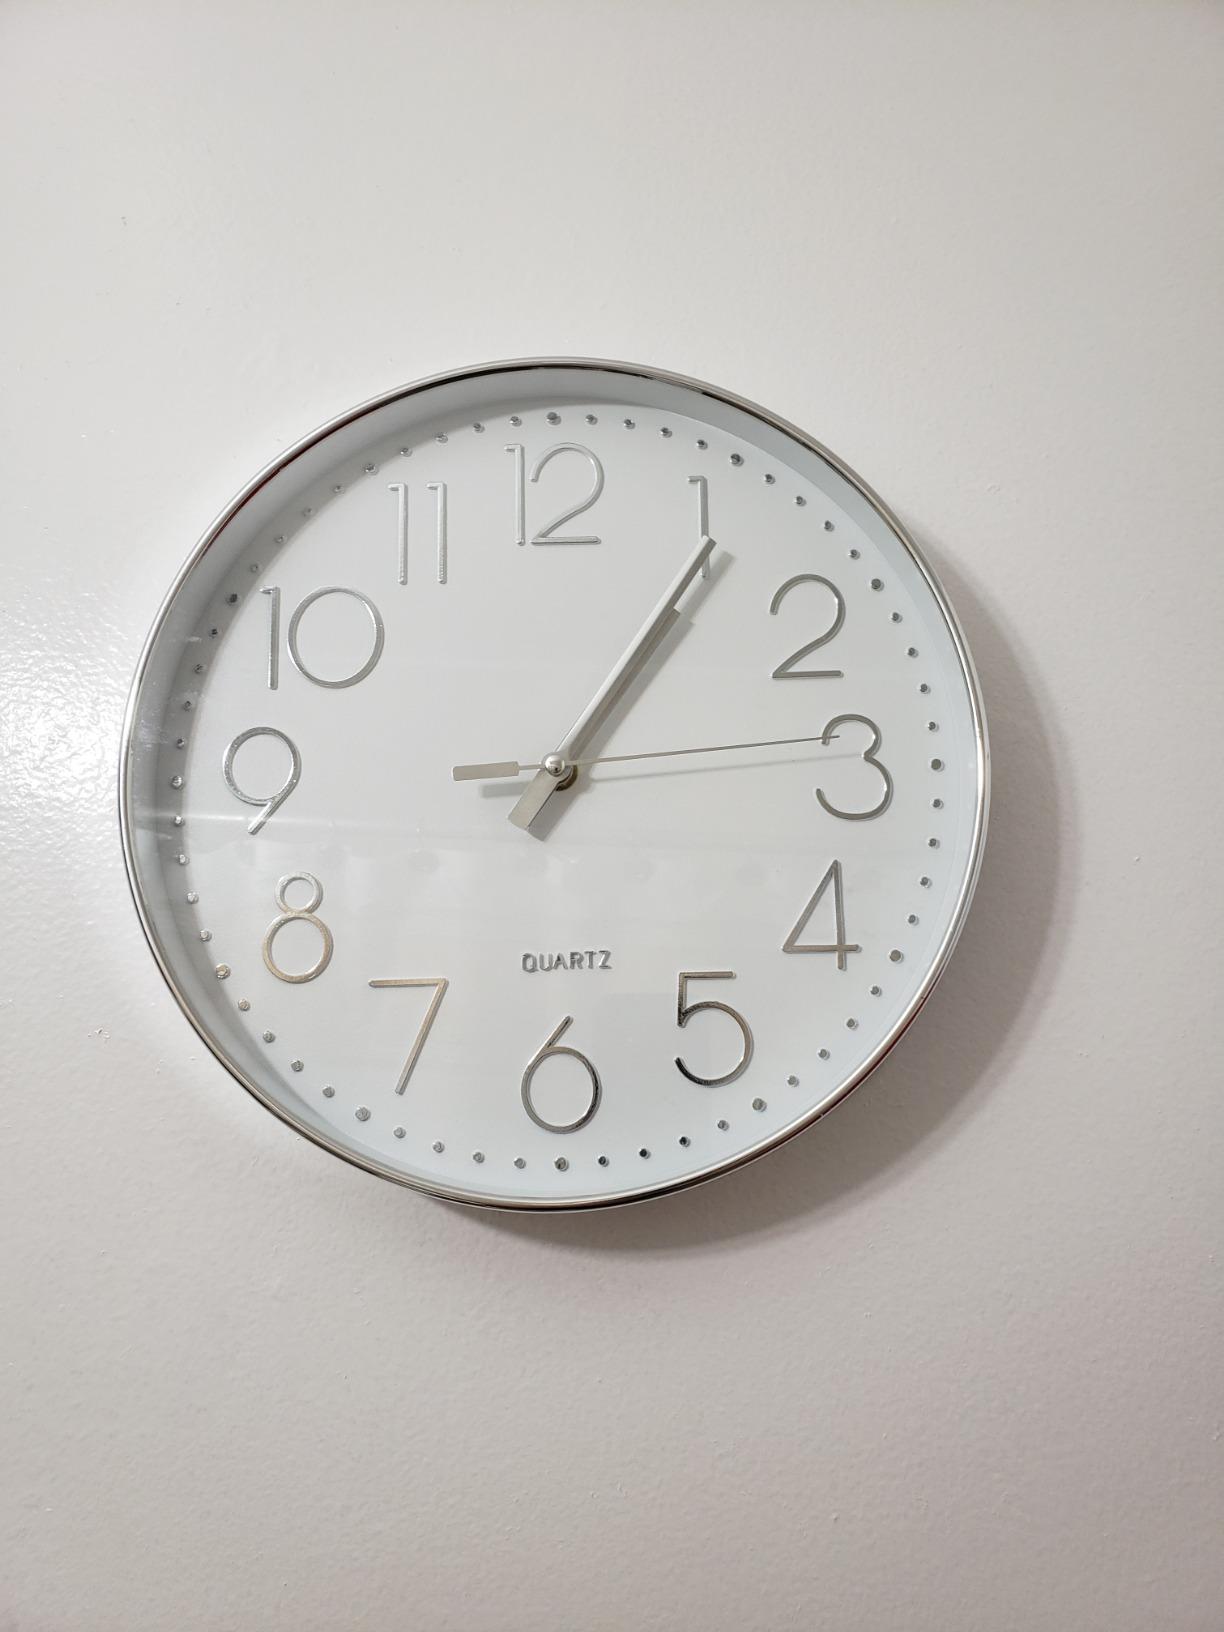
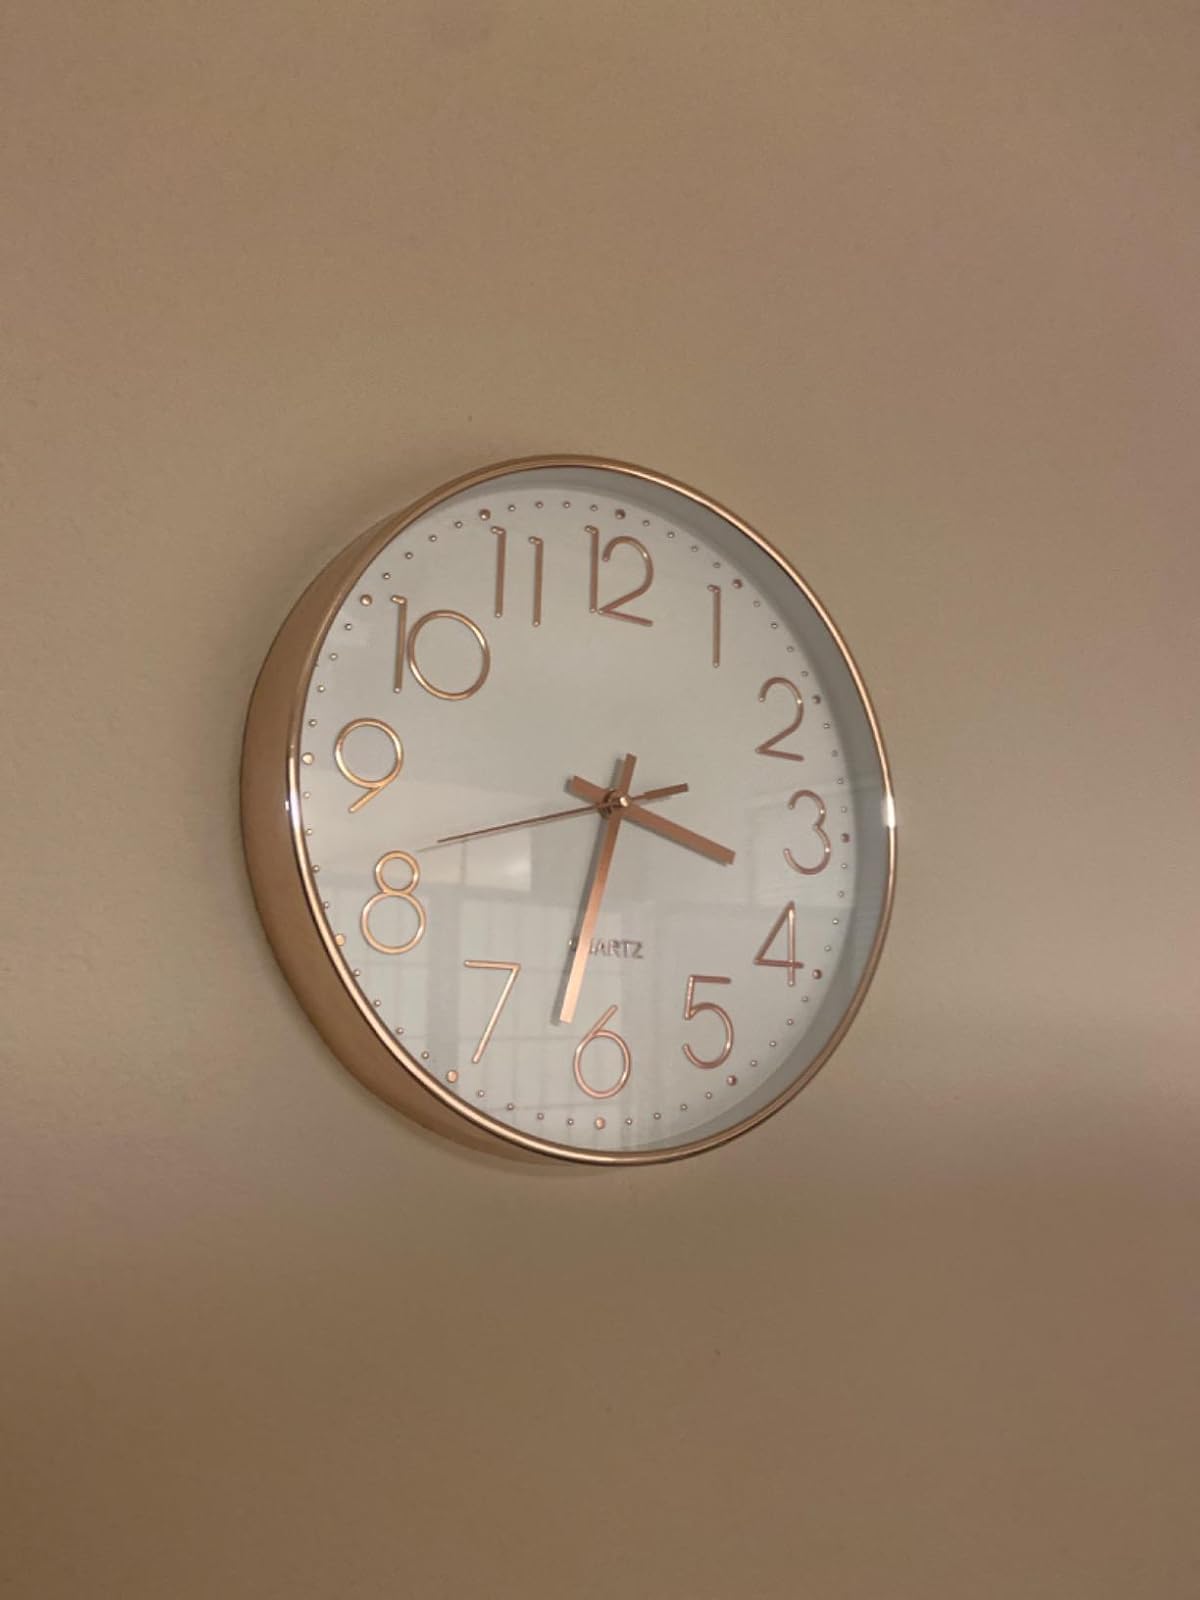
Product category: clock
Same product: no